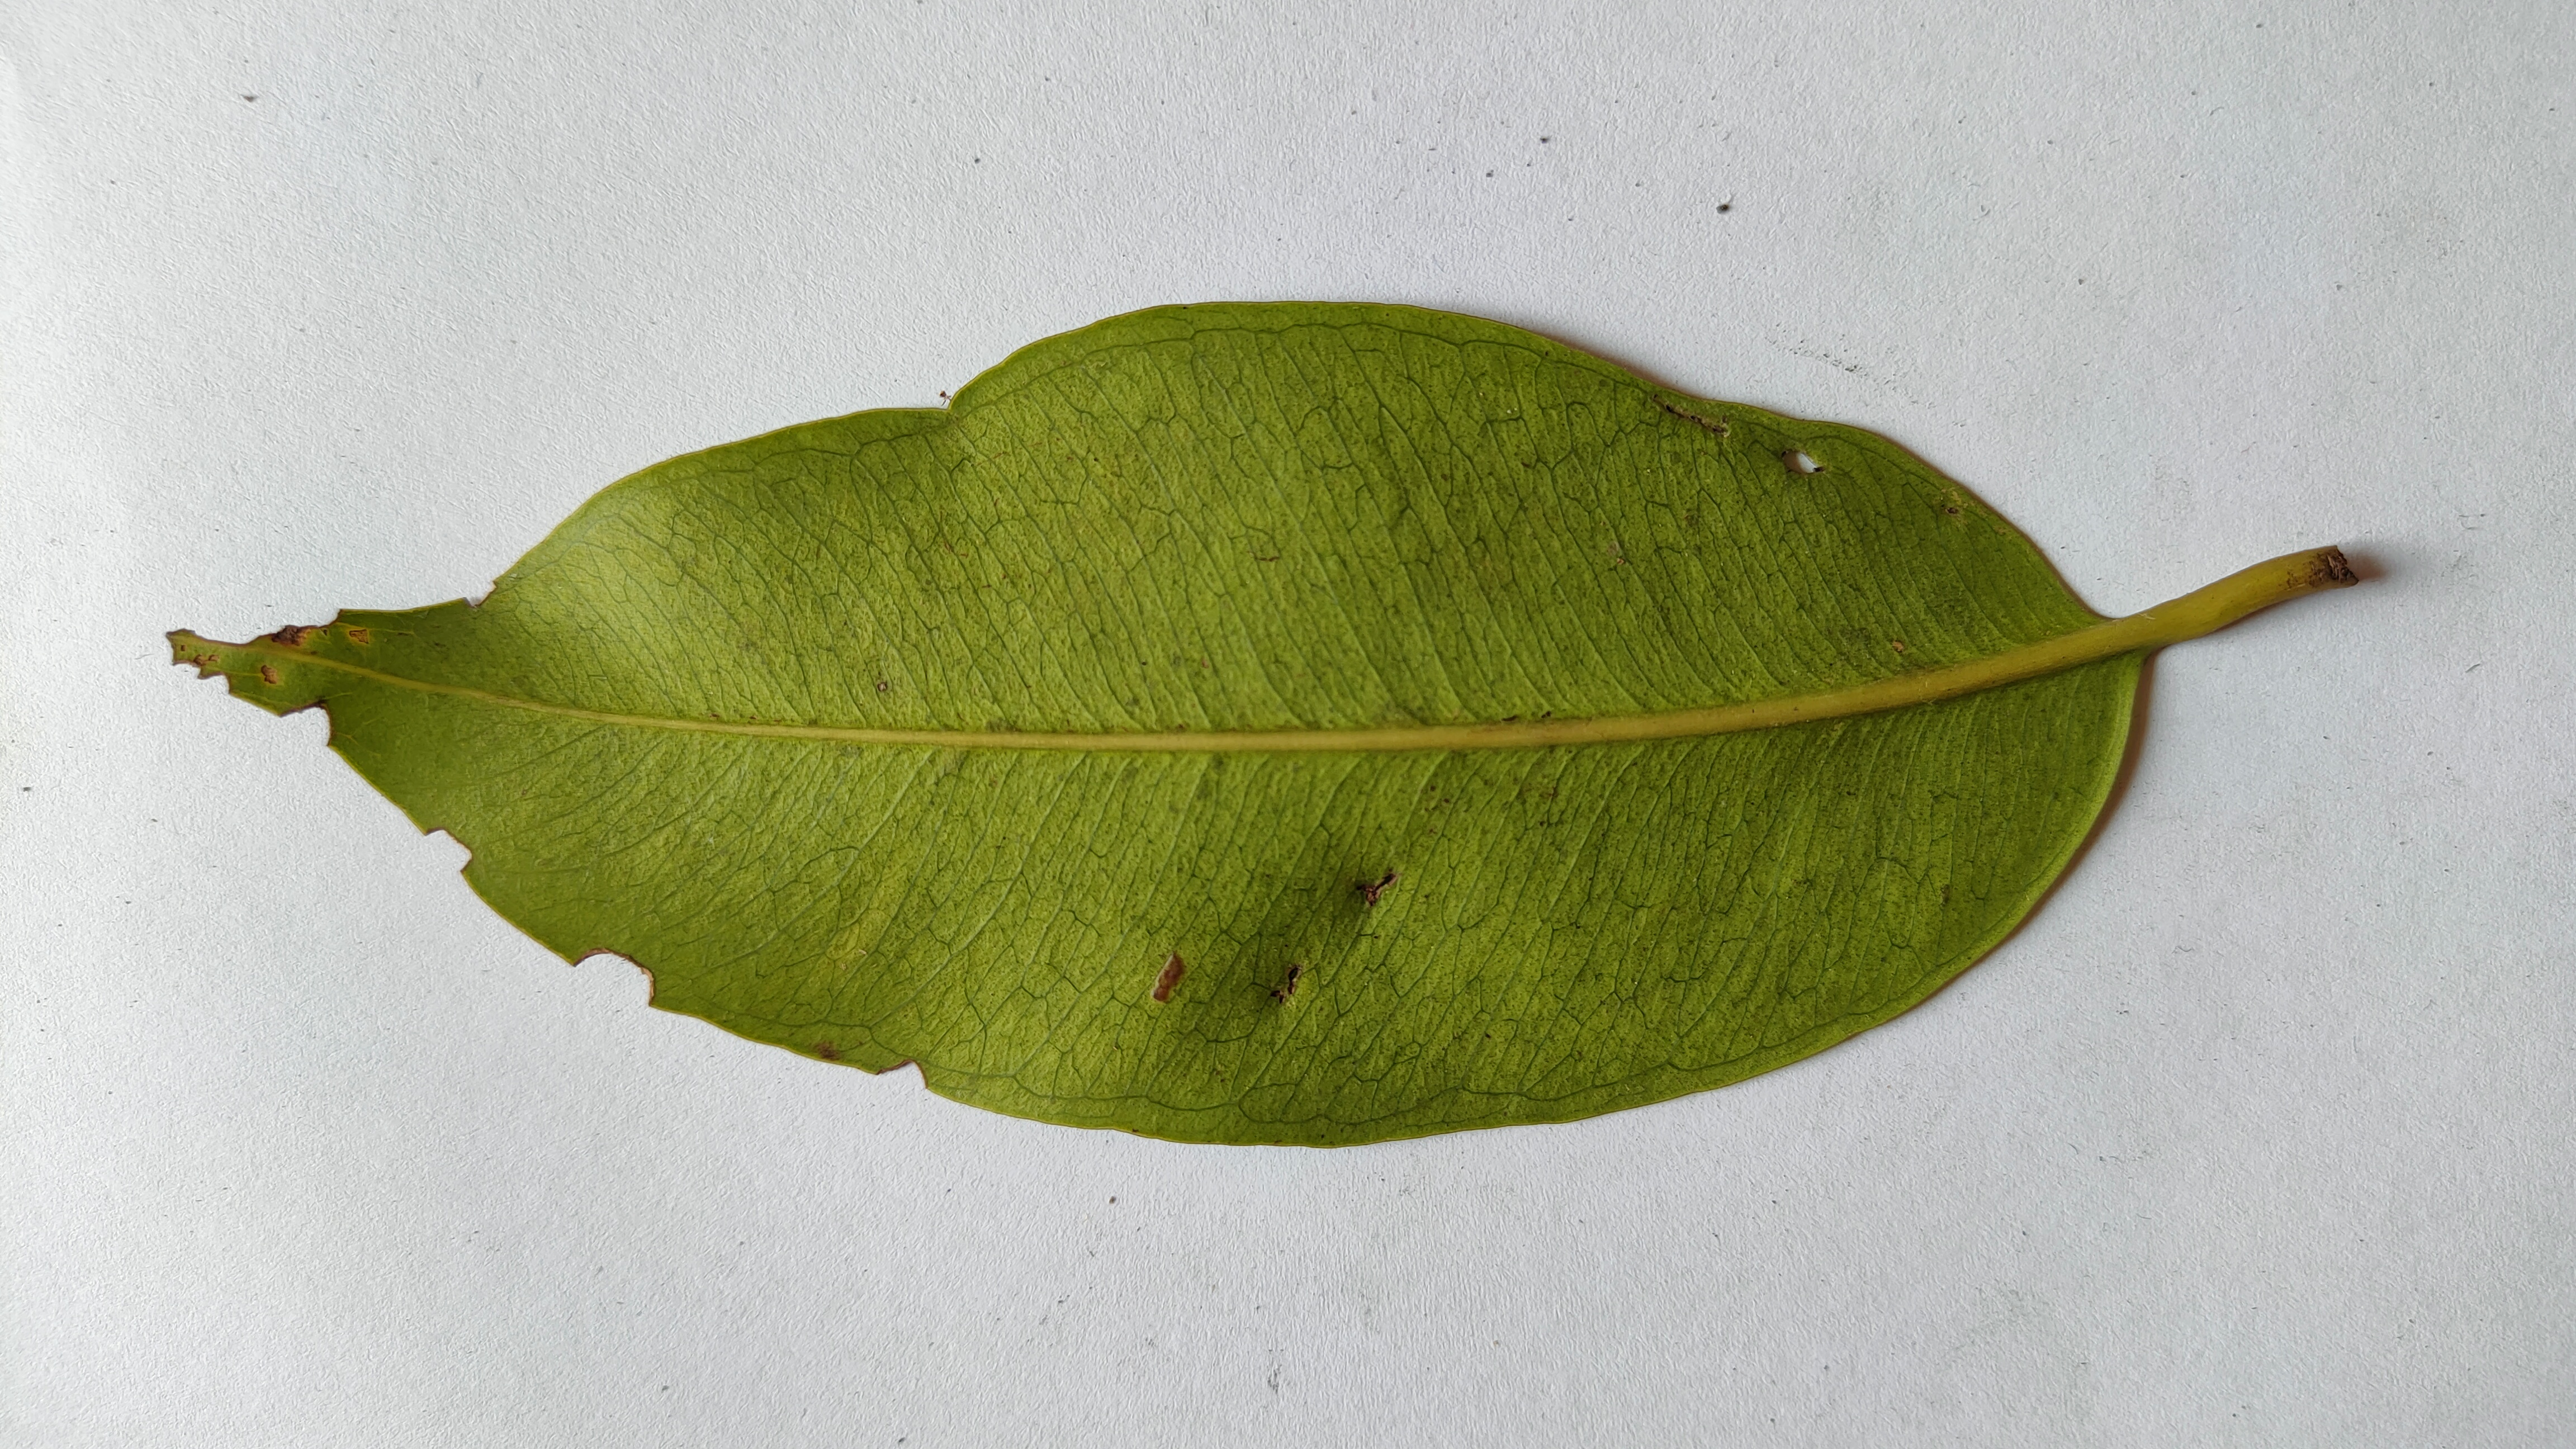
Leaf variety: Black plum